Valeriu Gafencu

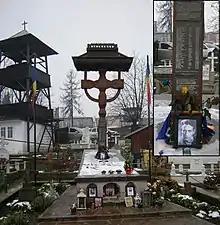
Cross erected in memory of detainees at Târgu Ocna Prison; Gafencu's photograph is at the base of the cross

Gafencu was born in 1921 in Sîngerei, at the time a city in Bessarabia, a region in the northeastern part of the Kingdom of Romania (now in the Republic of Moldova). He attended the Ion Creangă High School in Bălți, where Eugen Coșeriu, Sergiu Grossu, Vadim Pirogan, Ovidiu Creangă, and Valentin Mândâcanu were his classmates. Shortly after he graduated in 1940, the Soviet Union occupied Bessarabia and northern Bukovina; as a result, Gafencu and his family took refuge in Romania.